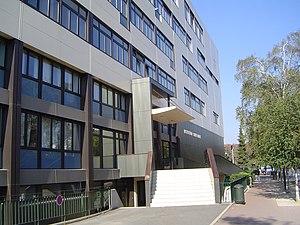
La rue de l'Abbaye est une voie située au centre-ville d'Antony, commune du département des Hauts-de-Seine et de la région Île-de-France.